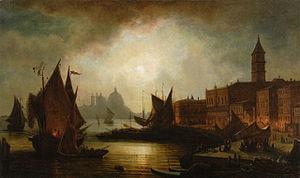
Tobias Andreae, né à Francfort en 1823 et mort à Munich en 1873, est un peintre allemand.